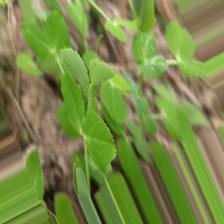
Label: Powdery Mildew